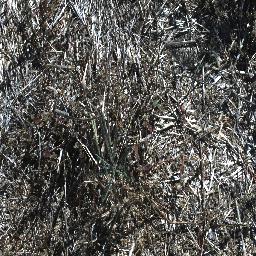
Label: parkinsonia